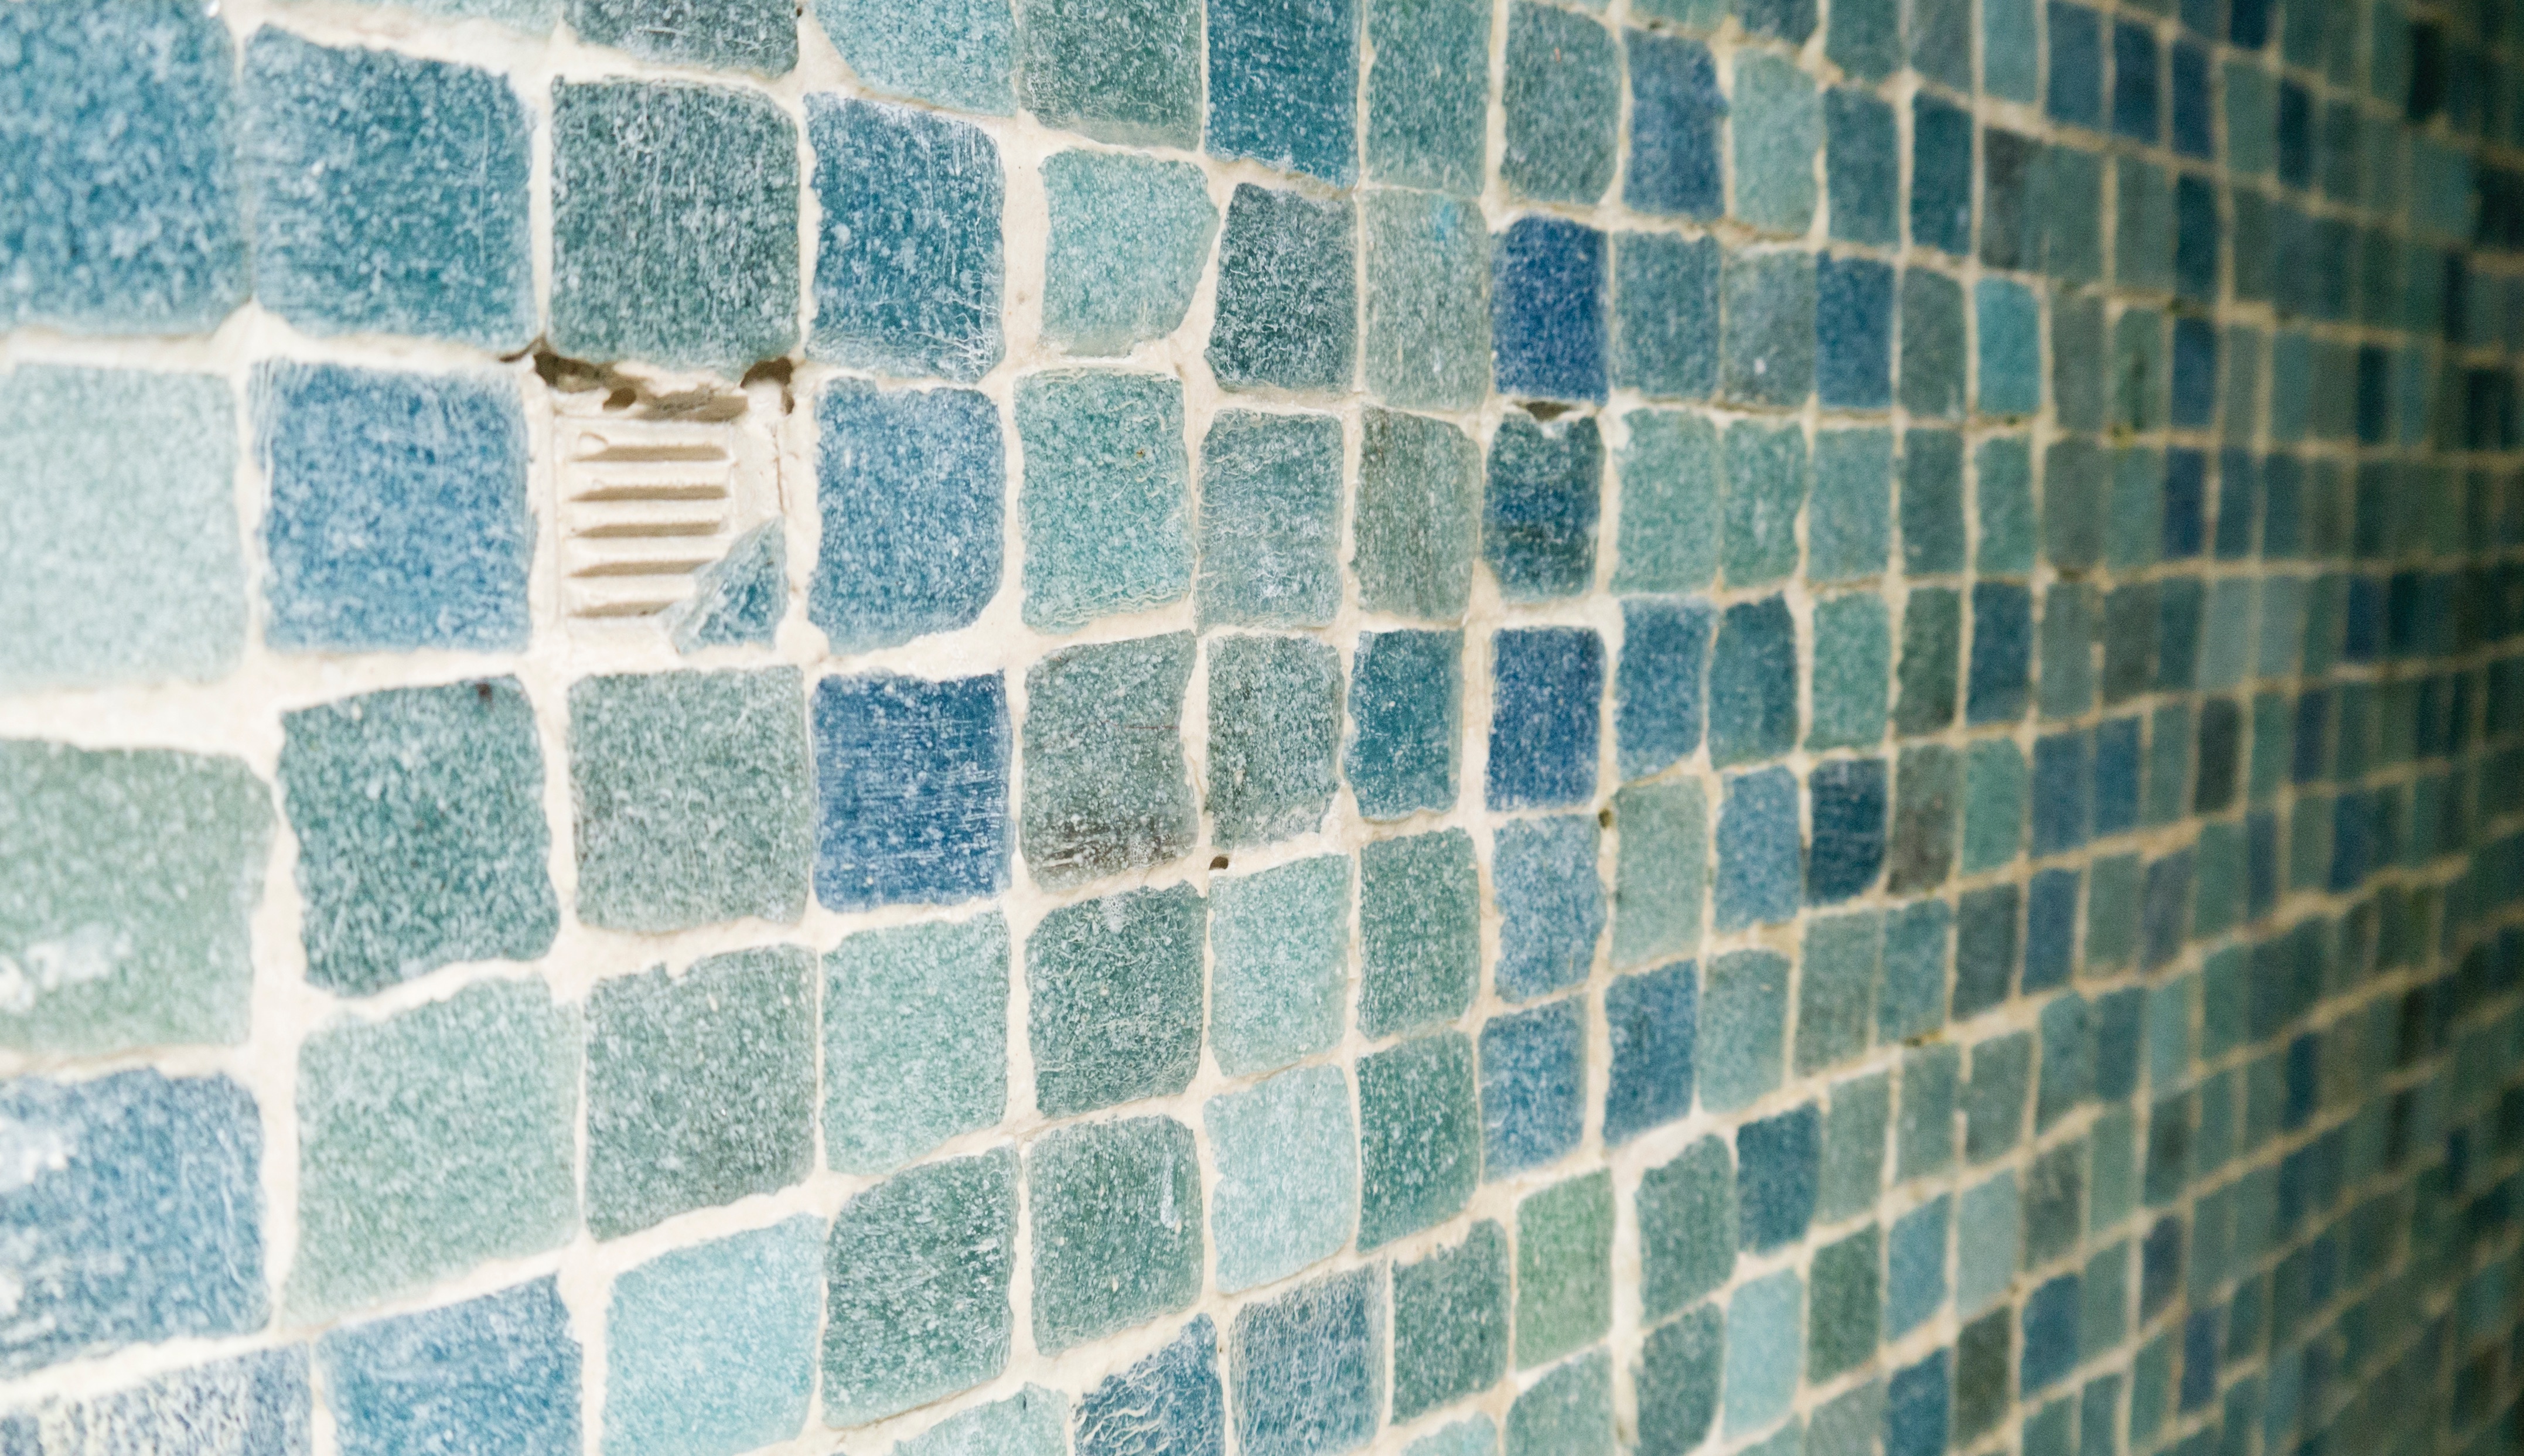
white, texture, floor, wall, pattern, line, green, color, tile, blue, brick, interior design, art, design, net, flooring, window covering